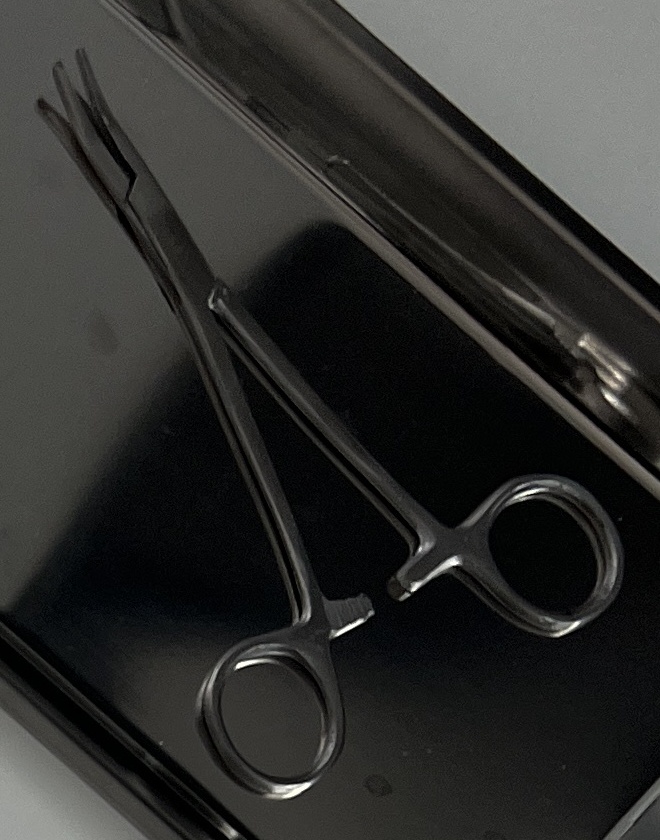
Hinged instrument state: open